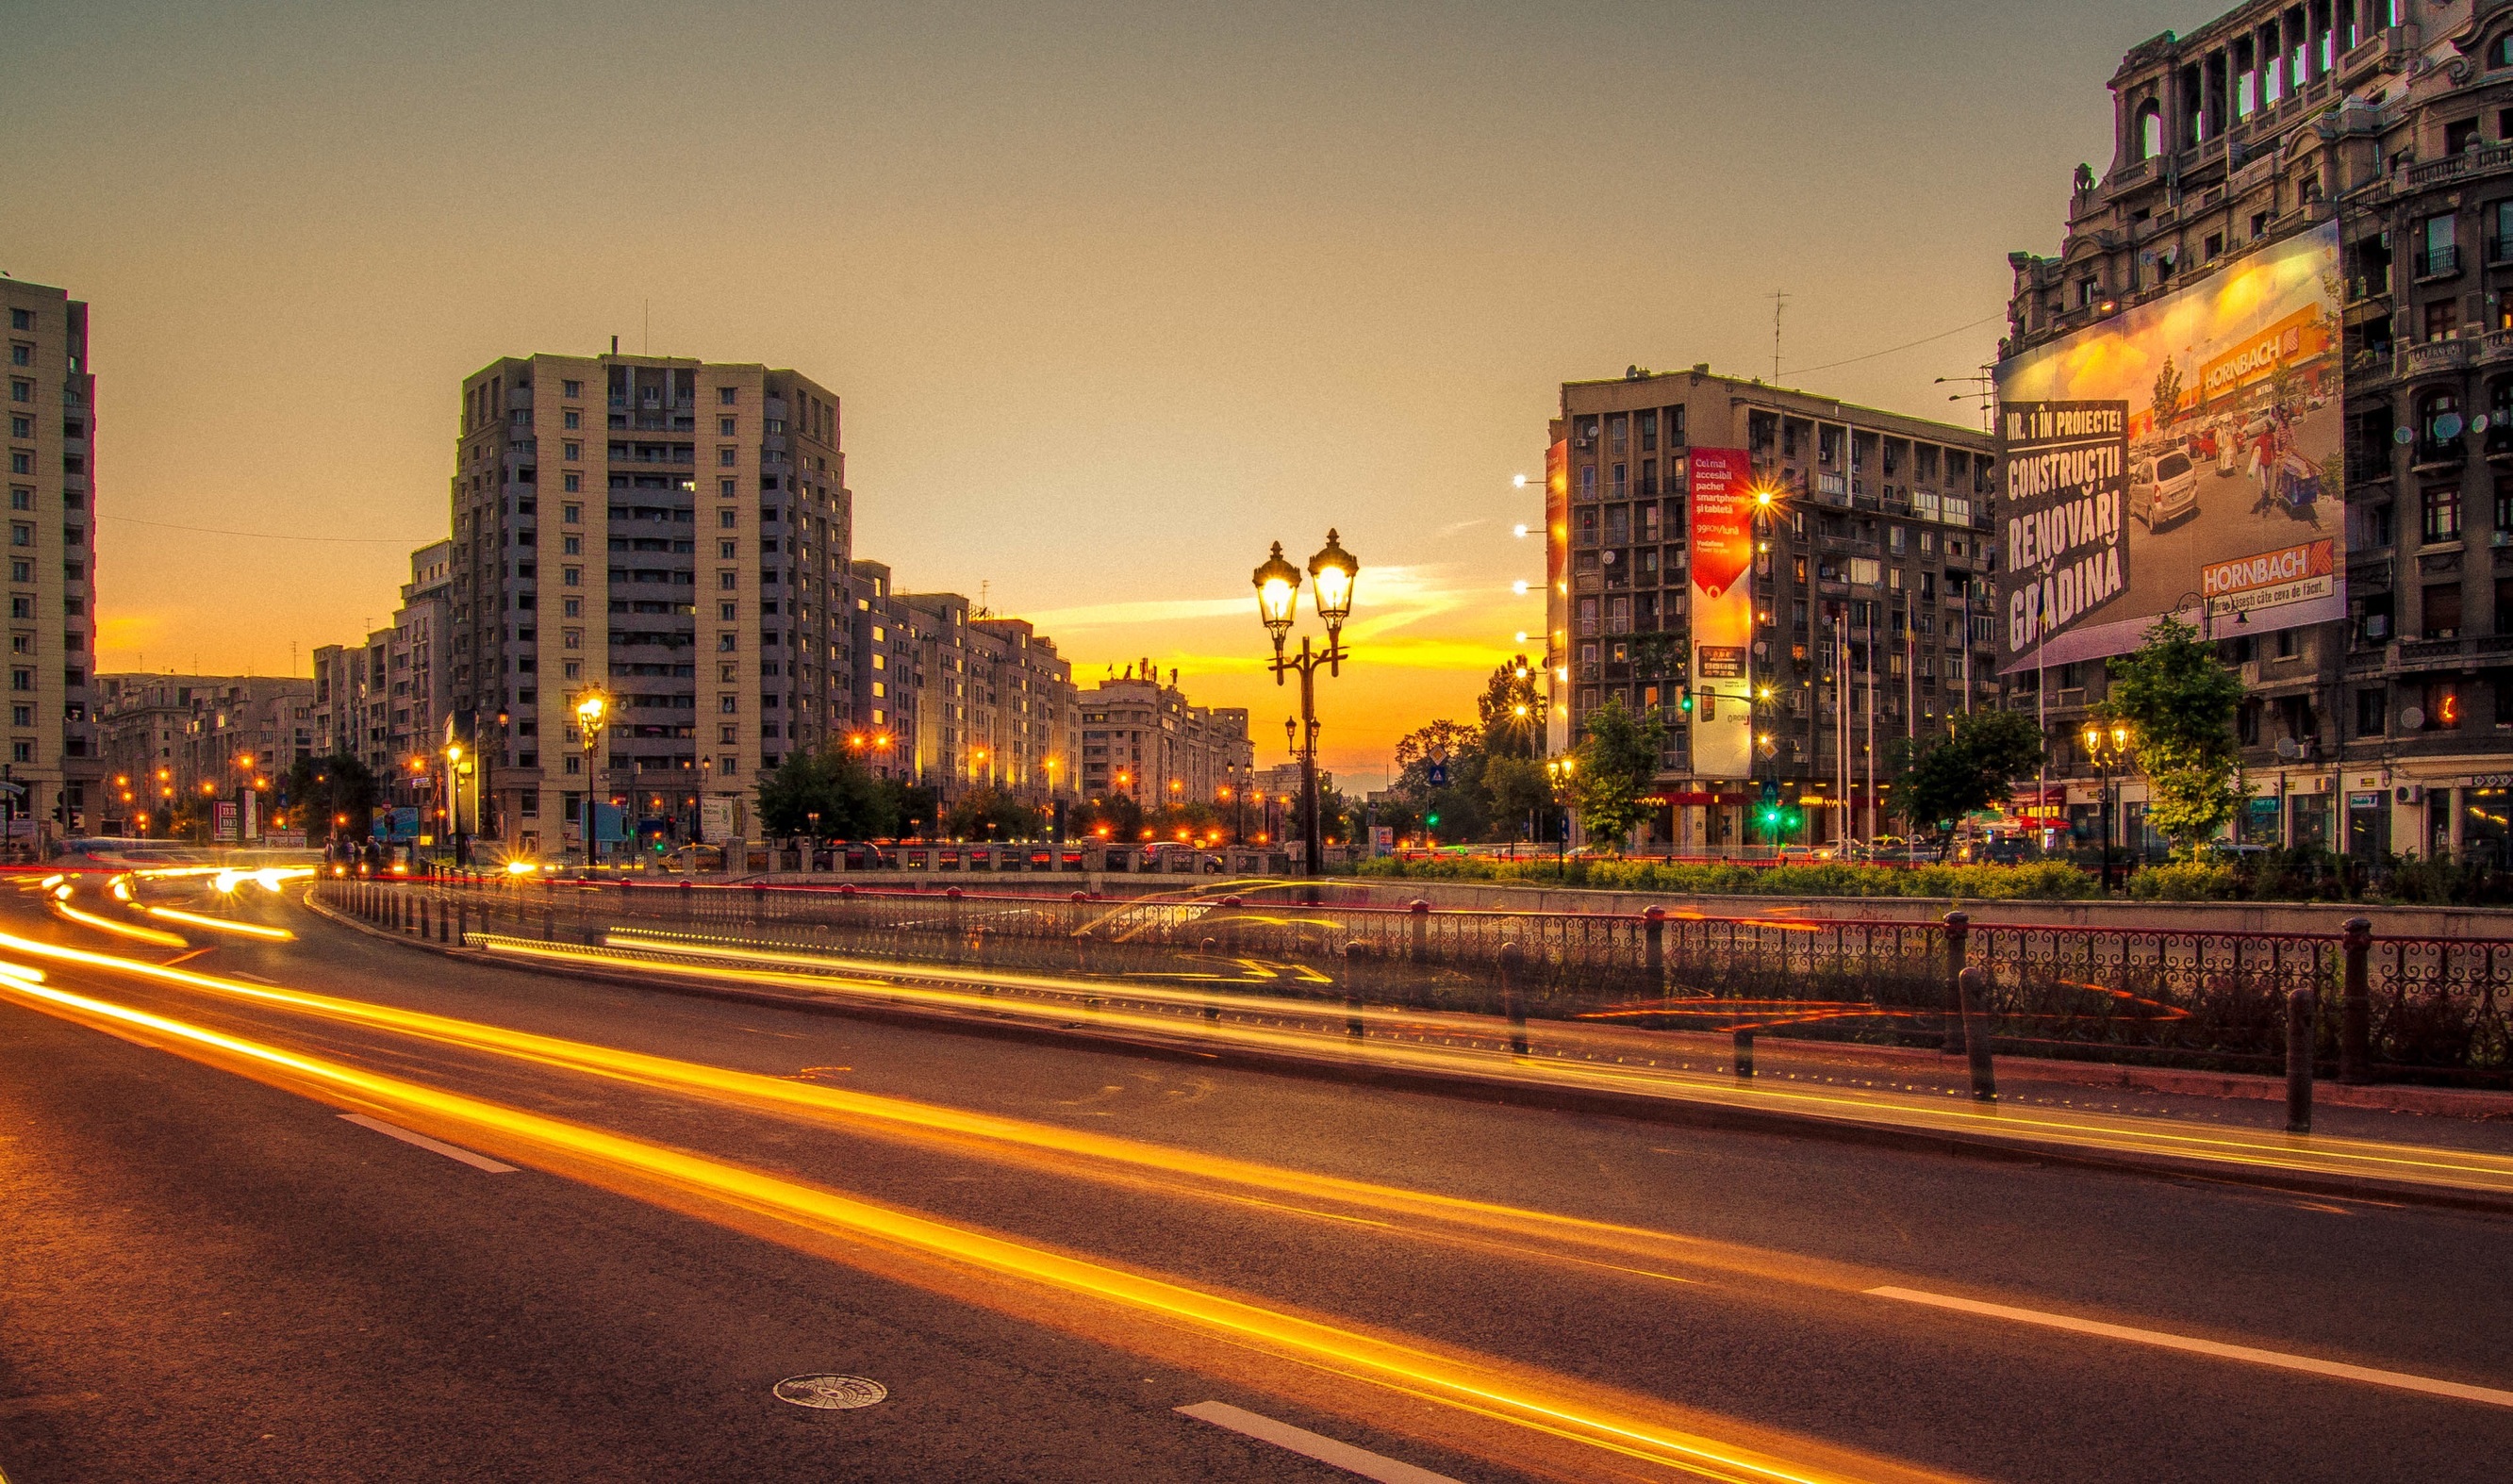
horizon, sunset, road, skyline, traffic, street, night, morning, highway, city, skyscraper, cityscape, downtown, dusk, evening, railing, lane, lighting, lights, buildings, infrastructure, cars, signs, metropolis, billboards, urban area, lamp posts, human settlement, metropolitan area